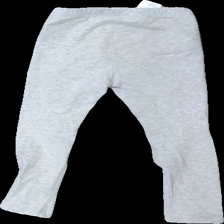
View: back
Type: Tights
Category: Children
Brand: Esmara (Lidl)
Colors: Grey, Pink, Green
Material: 100% cotton
Pattern: Other
Cut: Regular, Tight
Size: 104
Season: All
Stains: Minor
Damage: stained
Damage location: middle right
Damage 2: stained
Damage 2 location: top center
Price range: <50
Recommended usage: Recycle